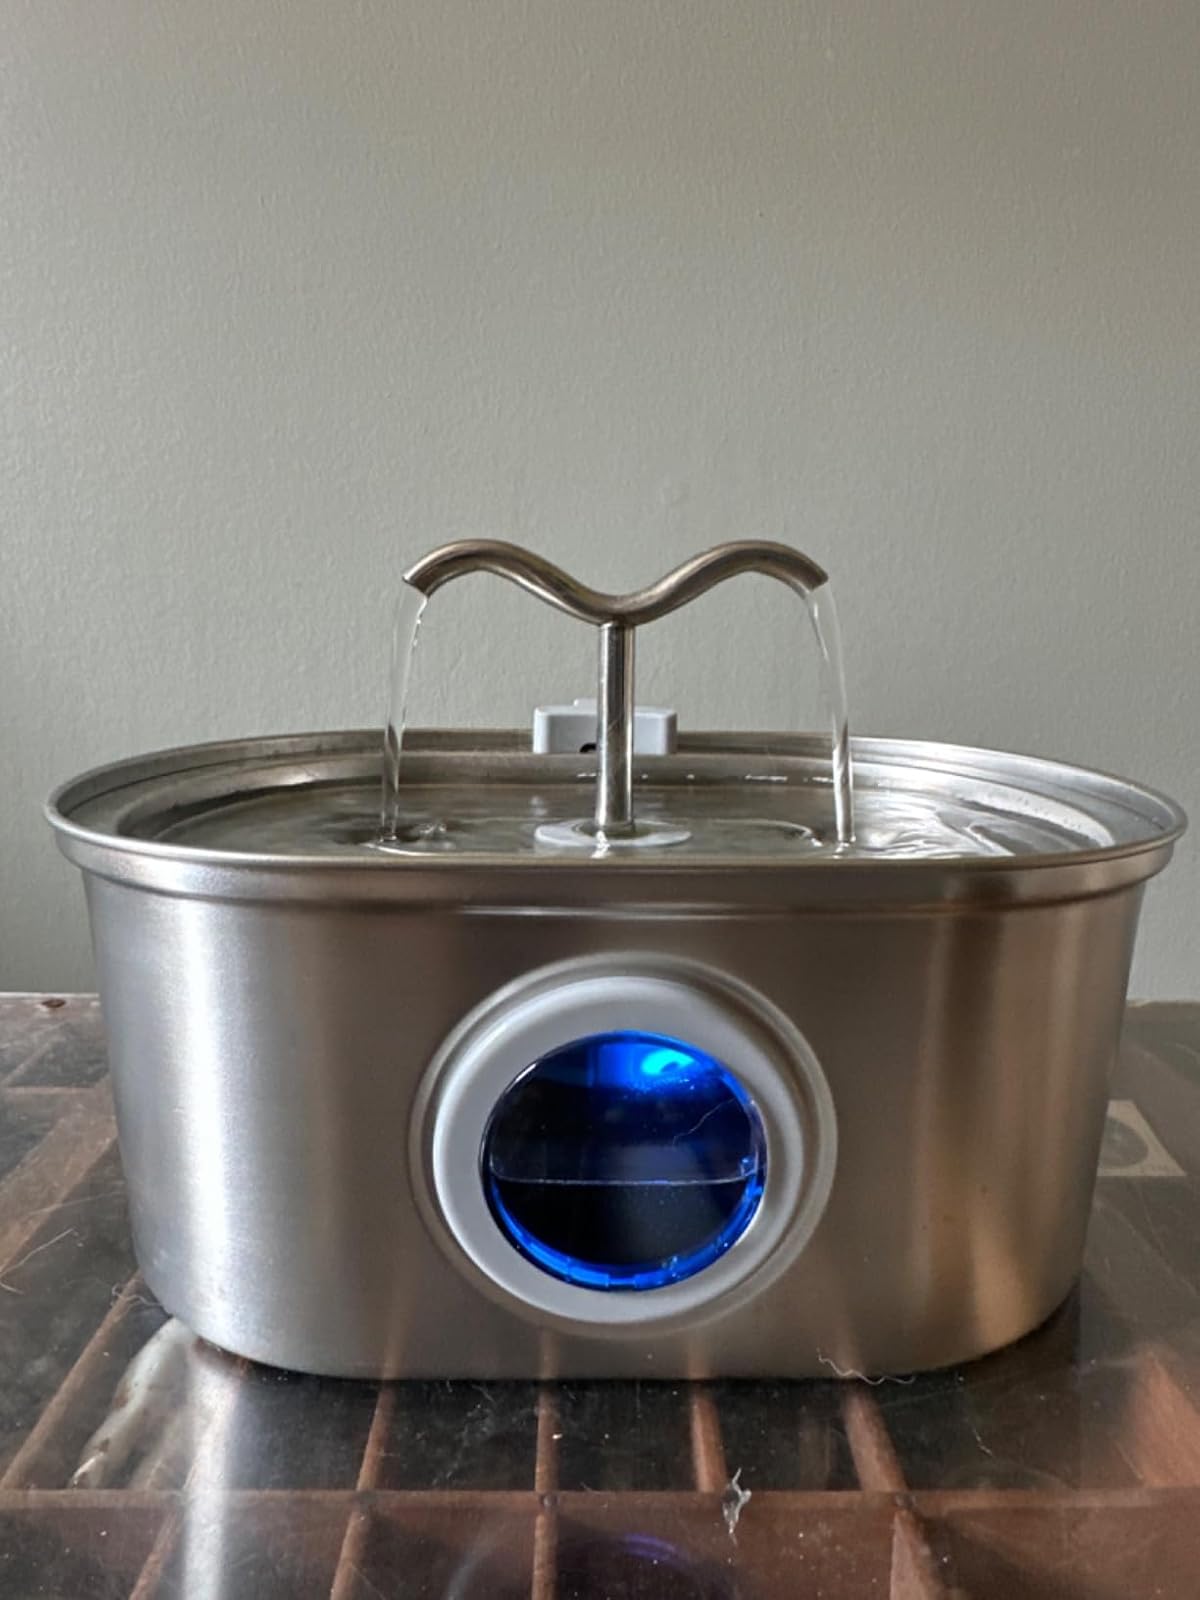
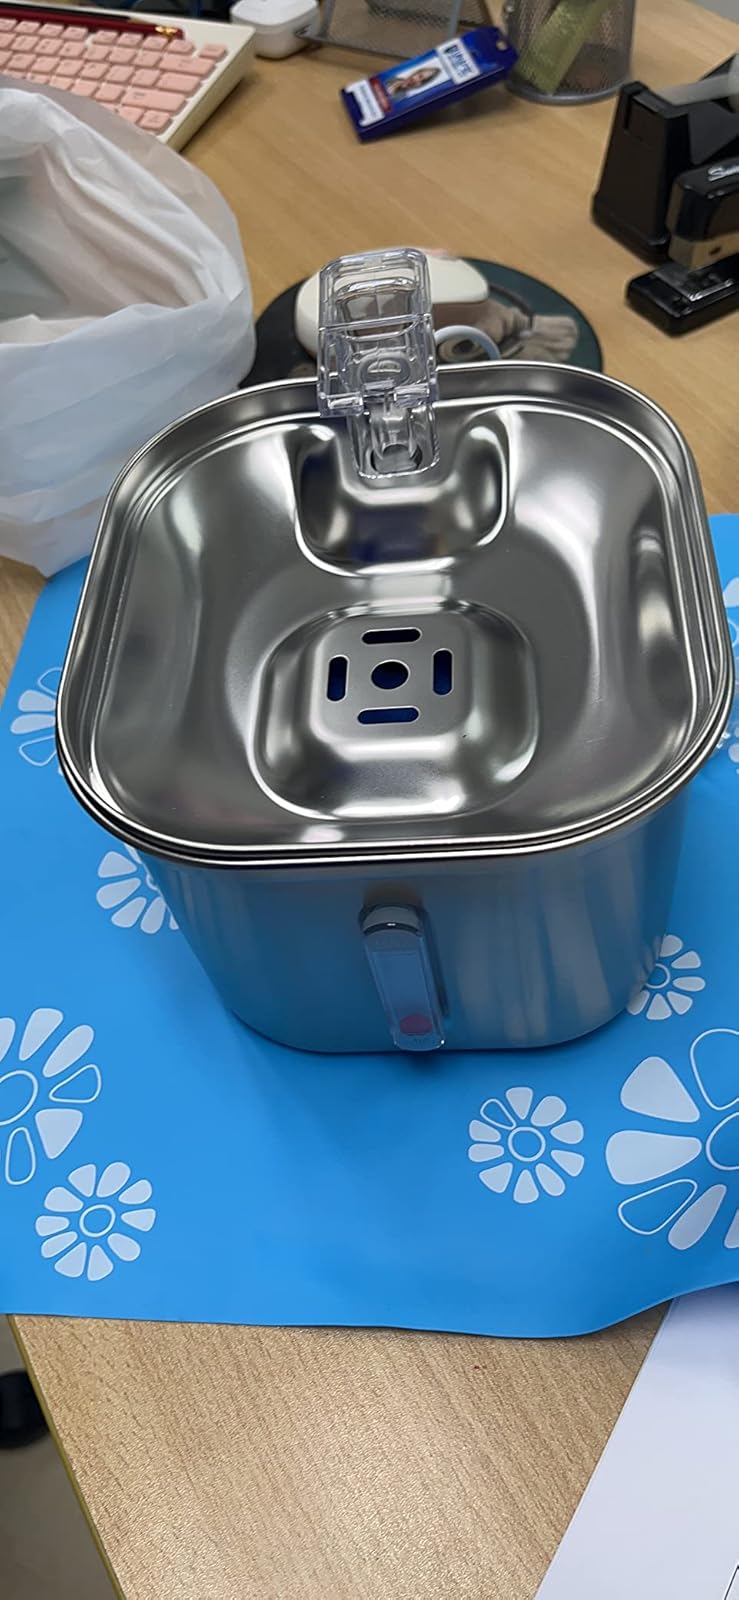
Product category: items_bowl
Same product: no